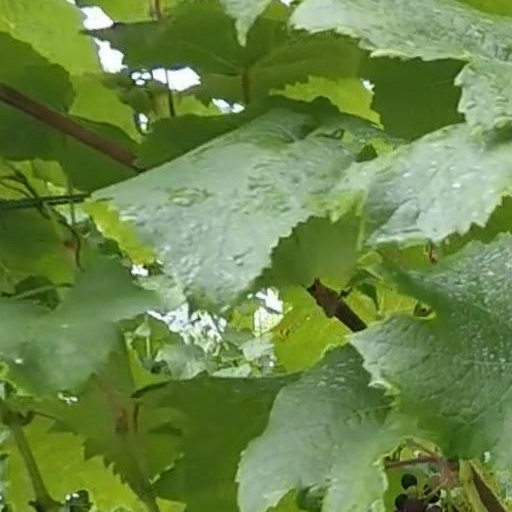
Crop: grape